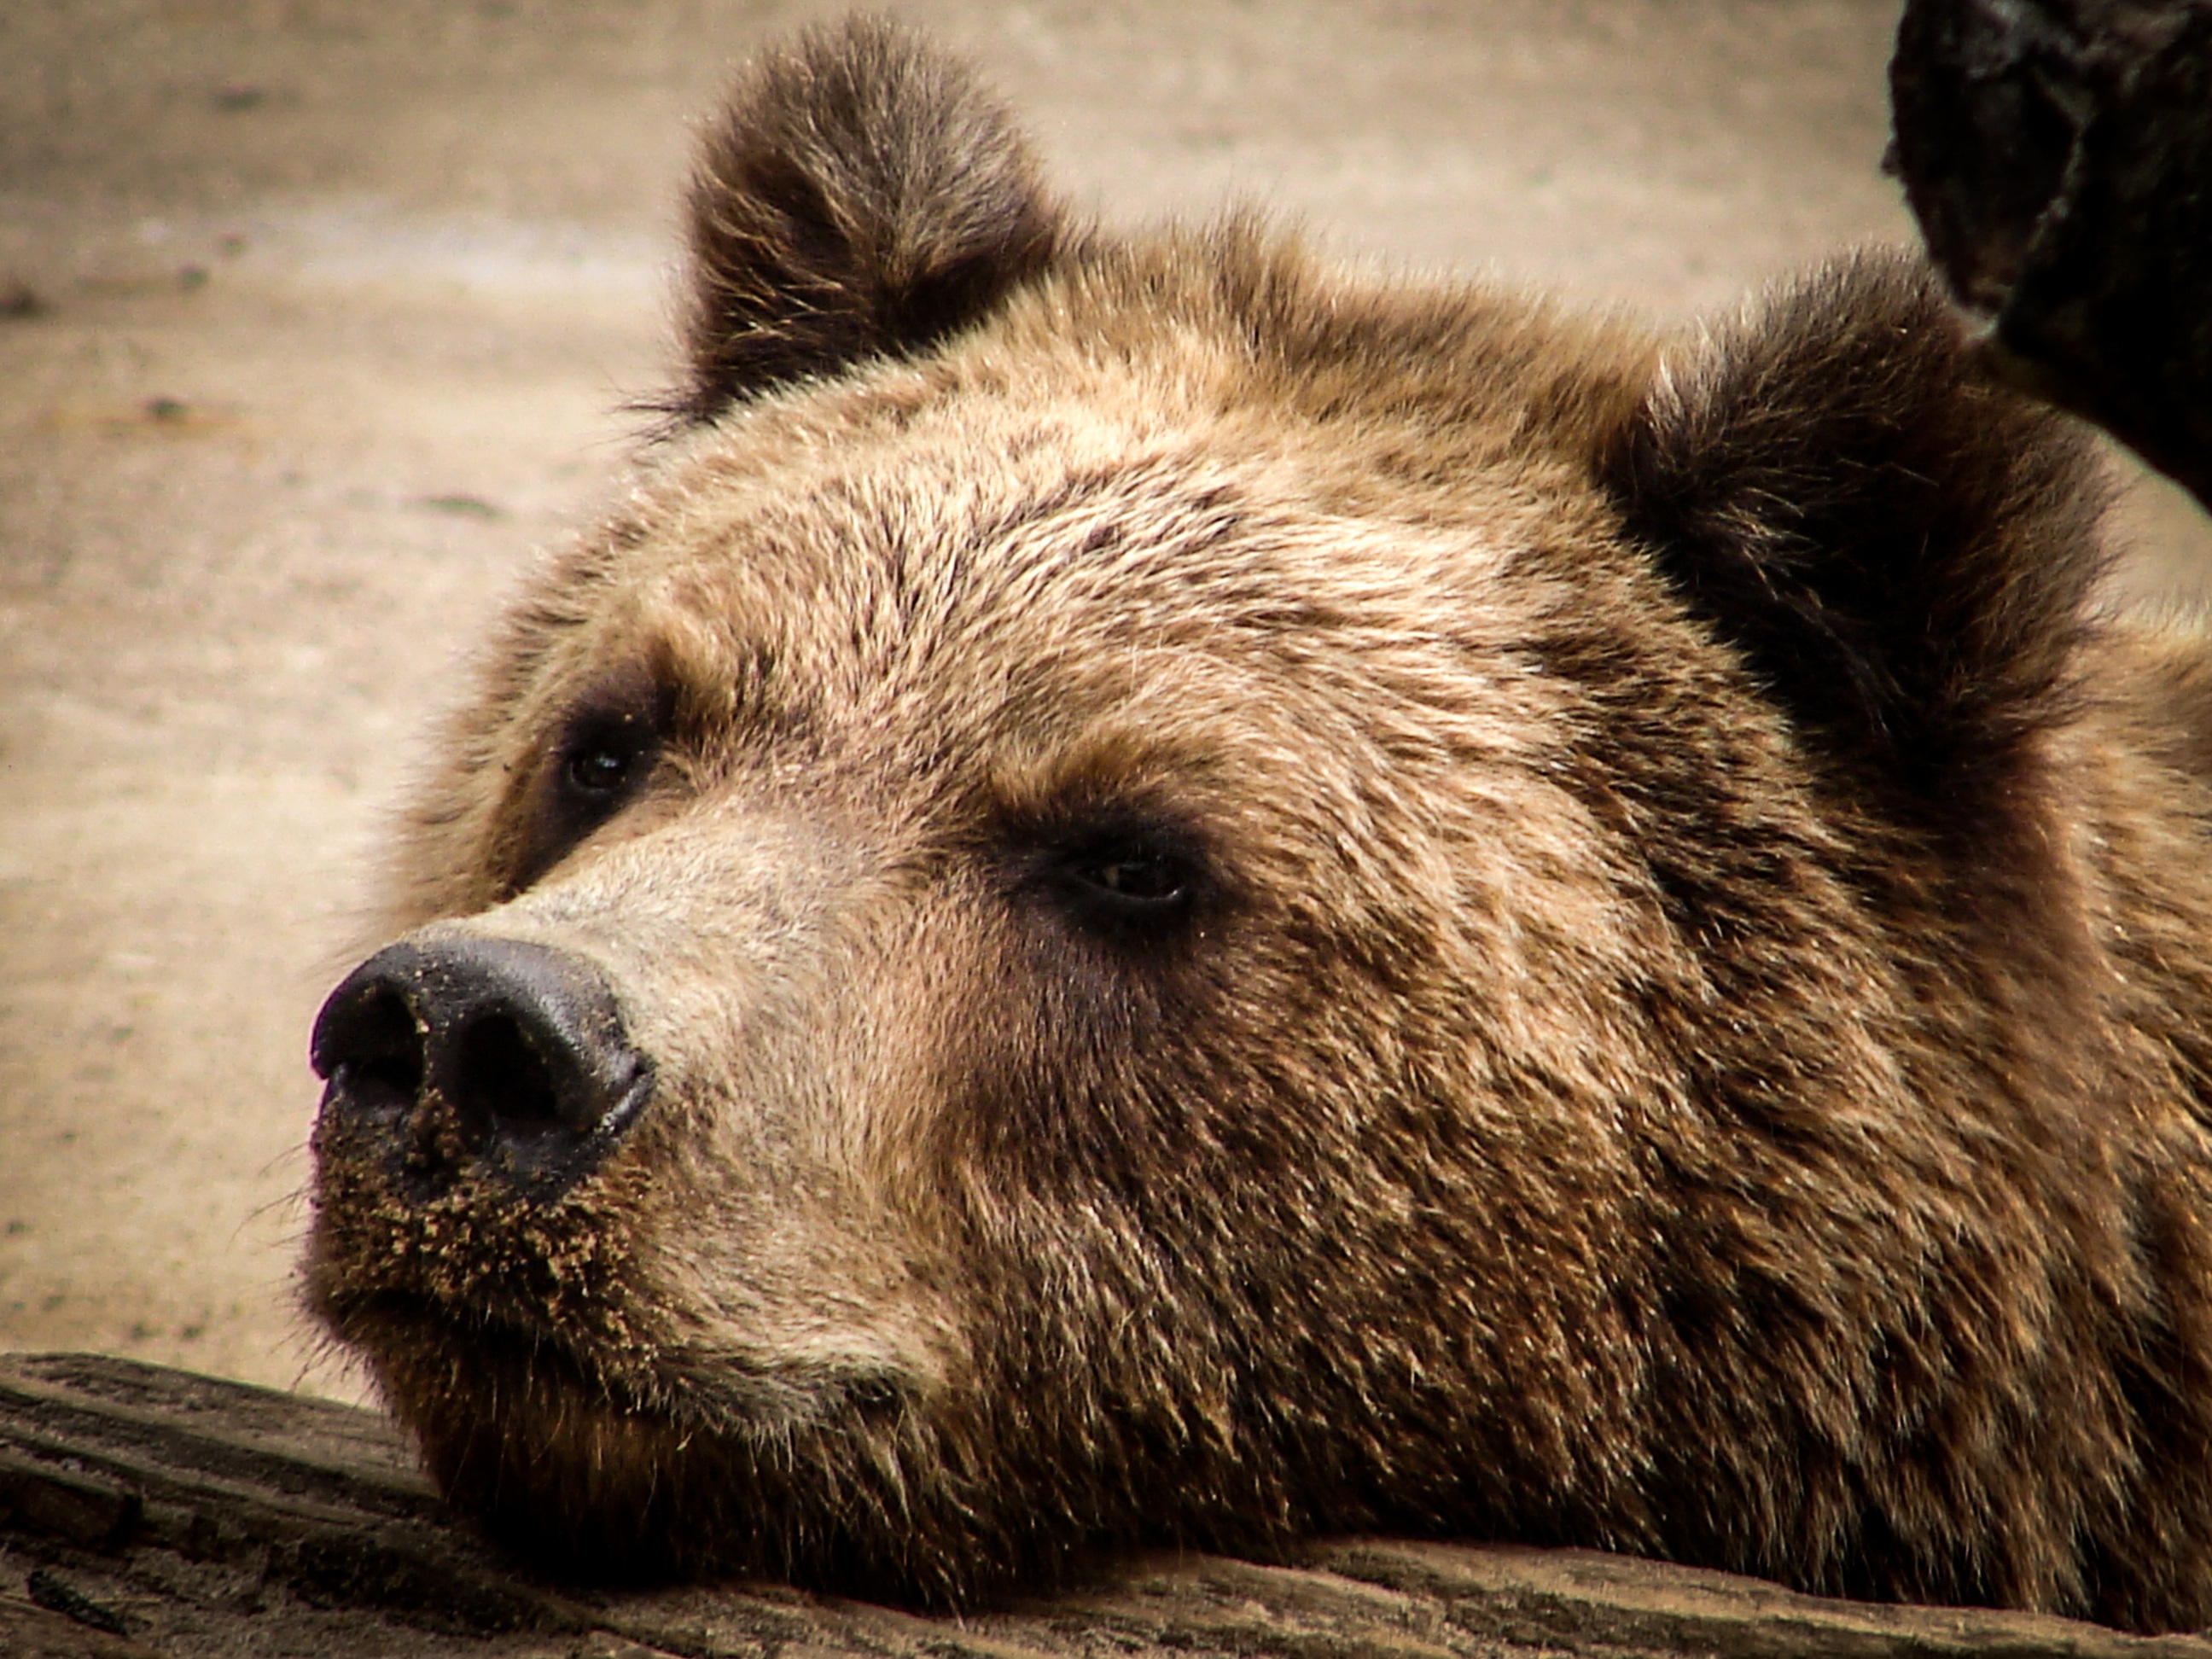
animal, bear, wildlife, zoo, fur, mammal, predator, fauna, brown bear, wild animal, whiskers, snout, vertebrate, teddy, grizzly bear, dog breed group